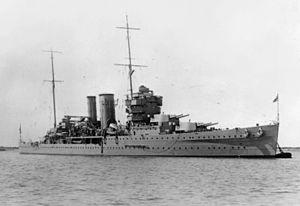
La classe York est une classe de deux croiseurs lourds construits par la Royal Navy durant les années 1930. Ils participent tous les deux à la Seconde Guerre mondiale : le premier, le York est coulé en 1941 en mer Méditerranée et le second, l'Exeter est quant à lui coulé l'année suivante lors de la seconde bataille de la mer de Java
Le HMS York est un croiseur lourd de la Royal Navy construit à la fin des années 1920, premier navire de la classe York. Il est affecté à la Station d'Amérique du Nord et des Antilles avant la guerre. Au début de la Seconde Guerre mondiale, il escorte des convois dans l'Atlantique et participe à la campagne de Norvège en 1940. À la fin de l'année 1940, il est transféré à la flotte de la Méditerranée où il escorte des convois et les principaux navires de la flotte. En 1941, le HMS York est échoué après une attaque de M.T.M "Barchino" de la Xᵉ flottiglia MAS dans la baie de La Sude, en Crète, puis irrémédiablement endommagé par des bombardements. L'épave du navire est renflouée en 1952 et ferraillée à Bari.
Le raid de la baie de La Sude est une opération commando de nageurs de combat de la Xe Flottiglia MAS de la marine royale italienne contre des navires britanniques au mouillage dans la baie de La Sude, en Crète.
Le convoi HX 1 est un convoi passant dans l'Atlantique nord, pendant la Seconde Guerre mondiale. Il part de Halifax au Canada le 16 septembre 1939 pour différents ports du Royaume-Uni et de la France. Il arrive à Liverpool le 30 septembre 1939.